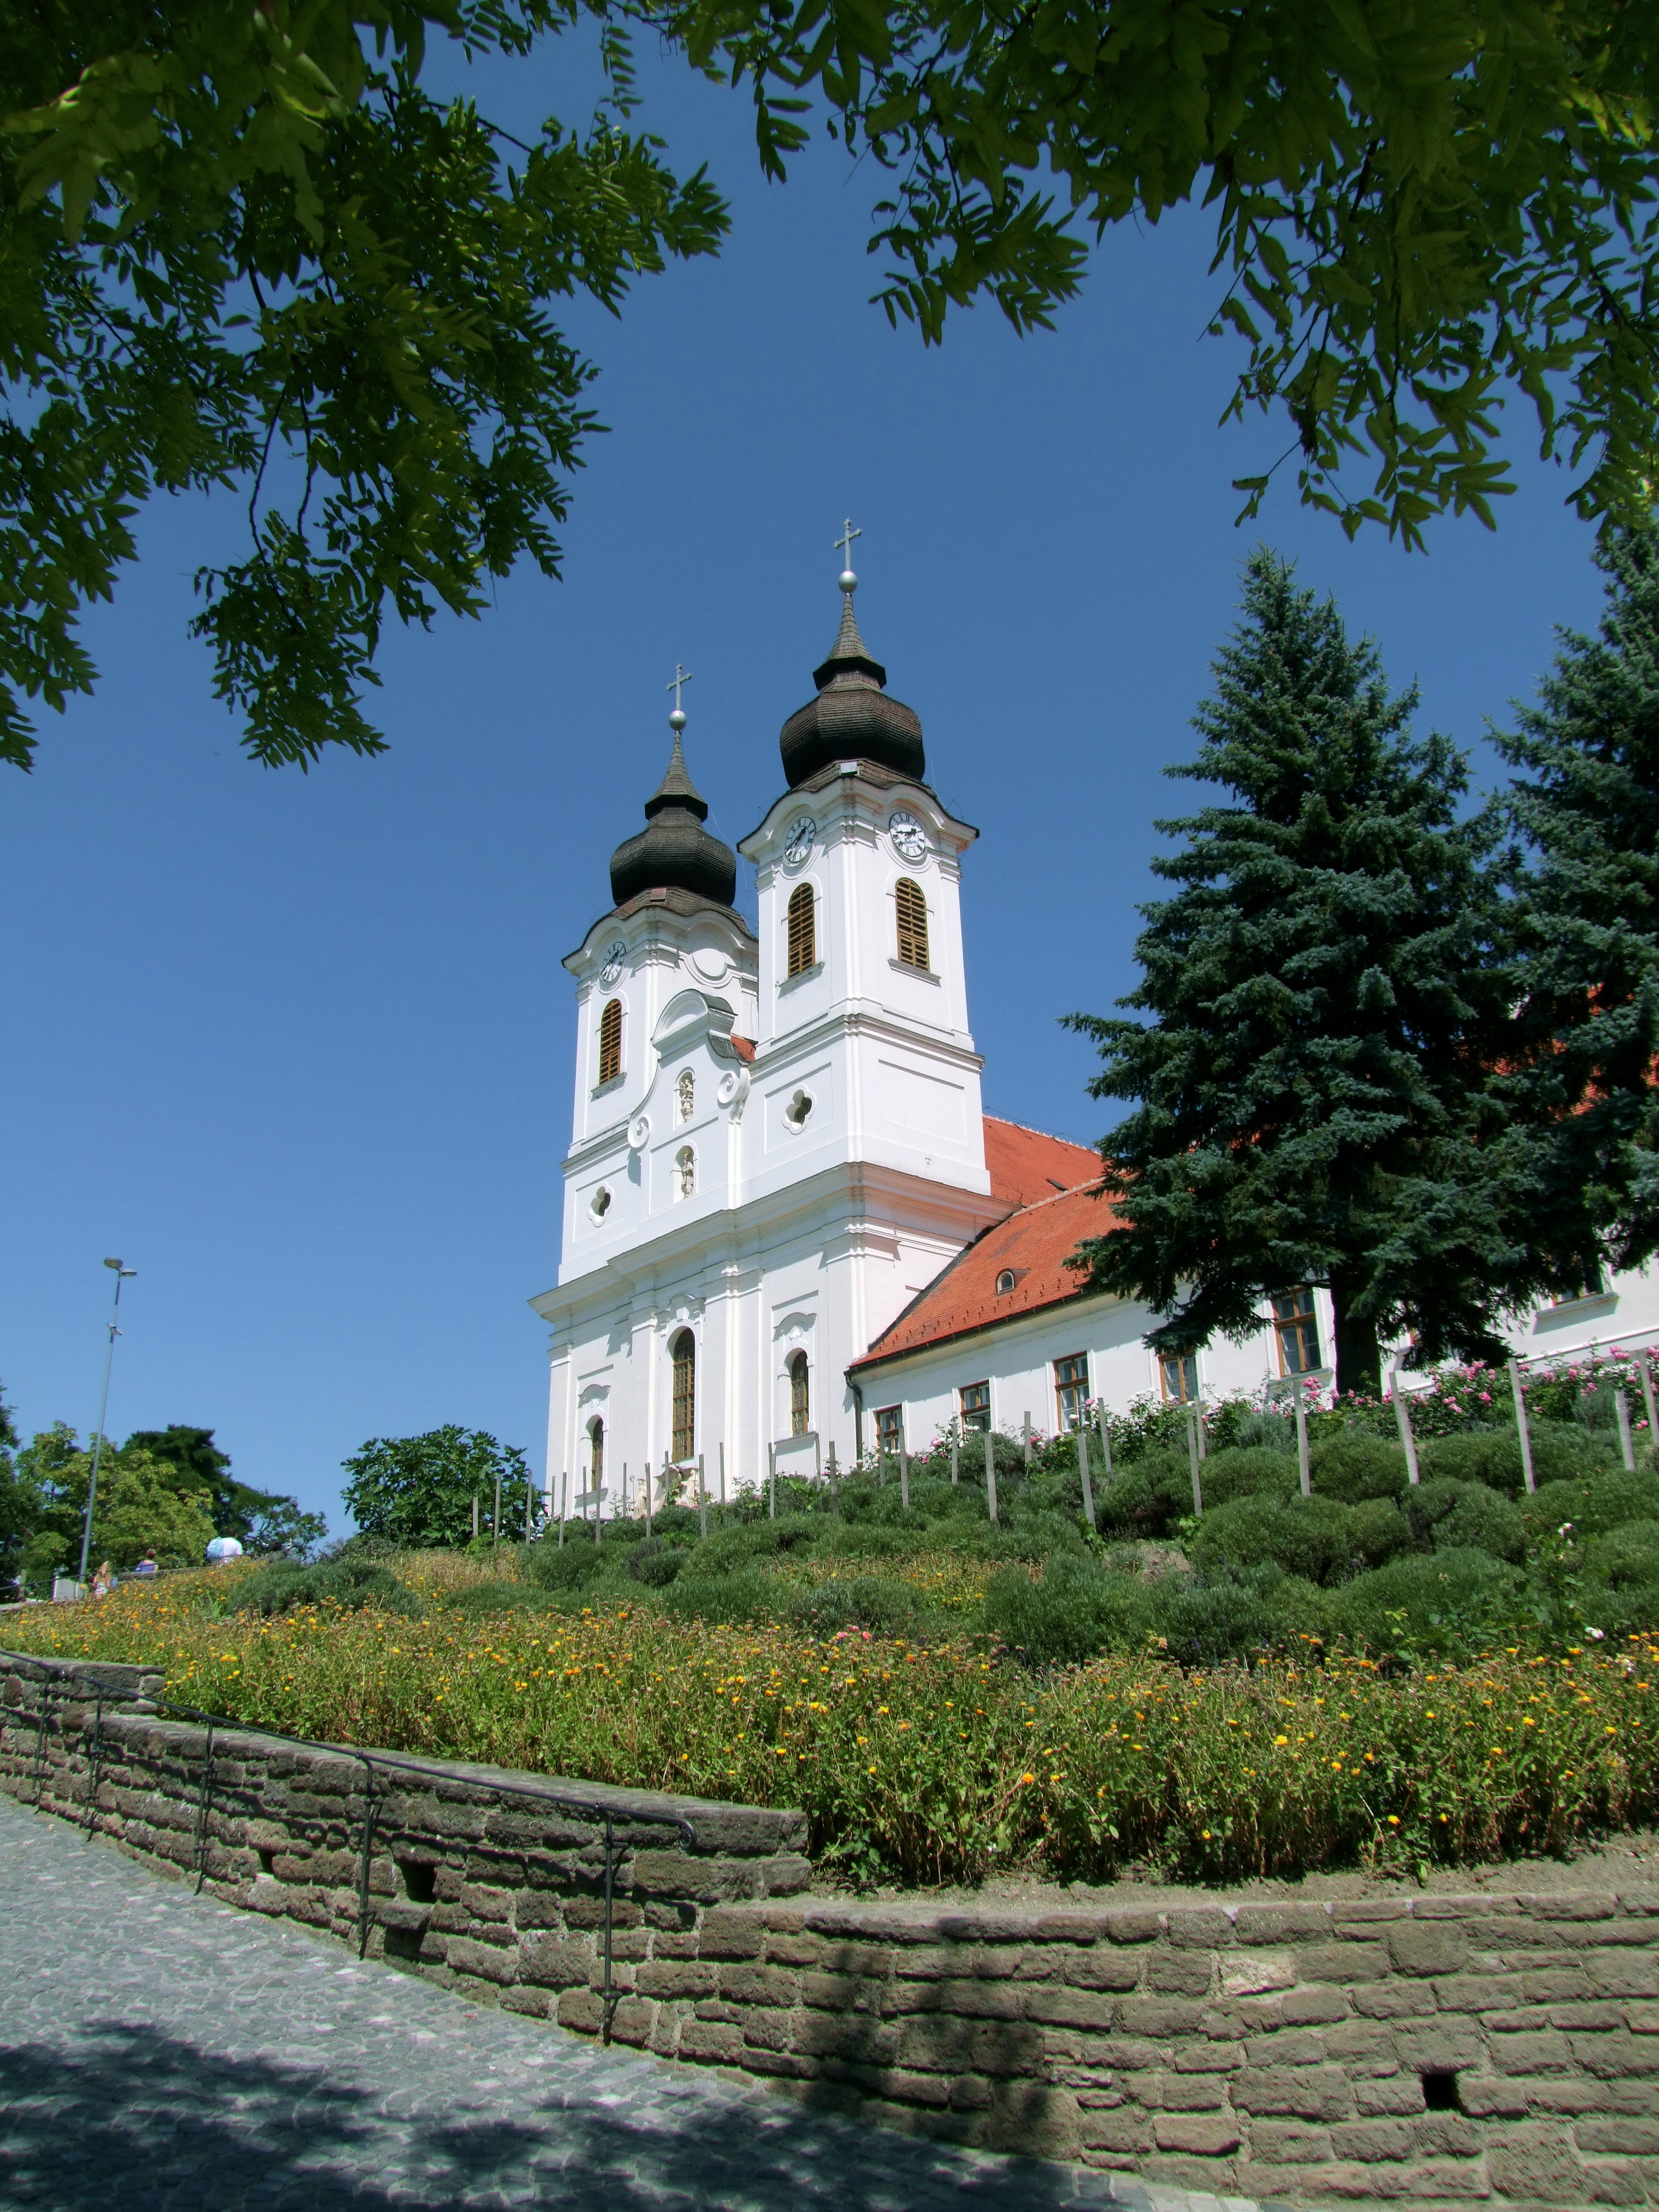
mountain, water, landmark, sky, church, steeple, architecture, building, tree, place of worship, river, tourism, tower, sea, lake, vacation, city, bank, monastery, house, tourist attraction